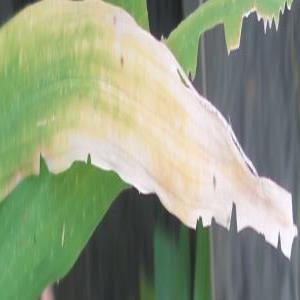
Disease: Bacterialblight